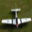
Label: airplane